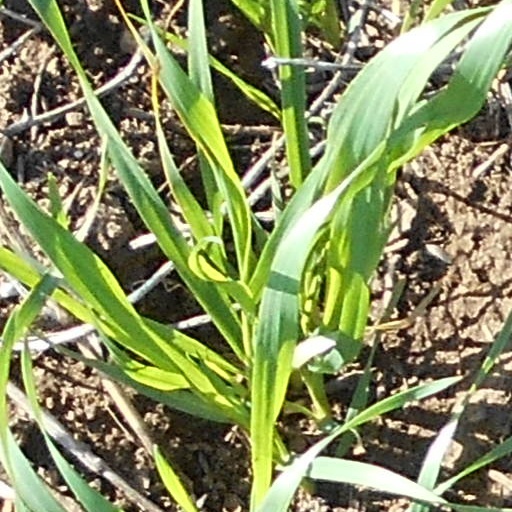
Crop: wheat